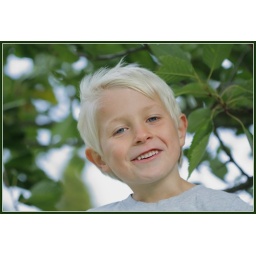
The boy in the tree